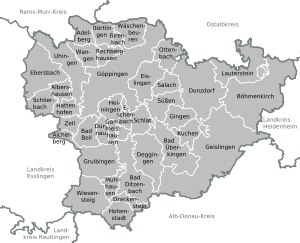
Landkreis Göppingen / Geografi
Oversigtskort over Landkreis Göppingen
Landkreis Göppingen er en landkreis i den tyske delstat Baden-Württemberg. Den hører til Region Stuttgart i Regierungsbezirk Stuttgart og strækker sig fra Adelberg i nord til Hohenstadt i syd, fra Ebersbach an der Fils i øst til Böhmenkirch i vest. Landkreis Göppingen grænser mod nord til Rems-Murr-Kreis og Ostalbkreis, i øst til Landkreis Heidenheim, mod syd til Alb-Donau-Kreis, i sydvest er der et kort stykke grænse til Landkreis Reutlingen og mod vest ligger Landkreis Esslingen.